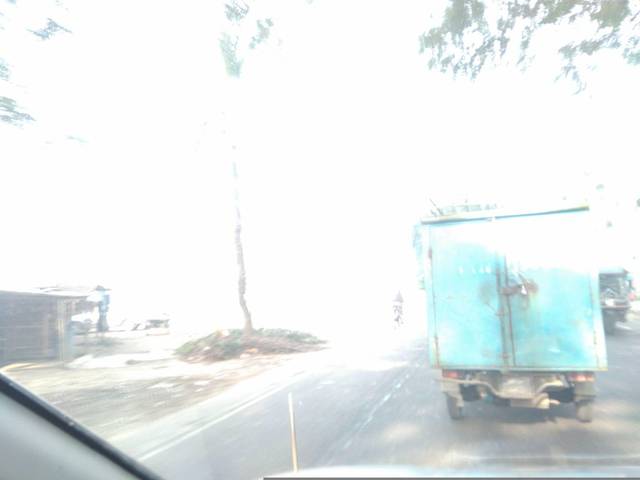
Region: Bangladesh
Coordinates: 23.654, 88.836